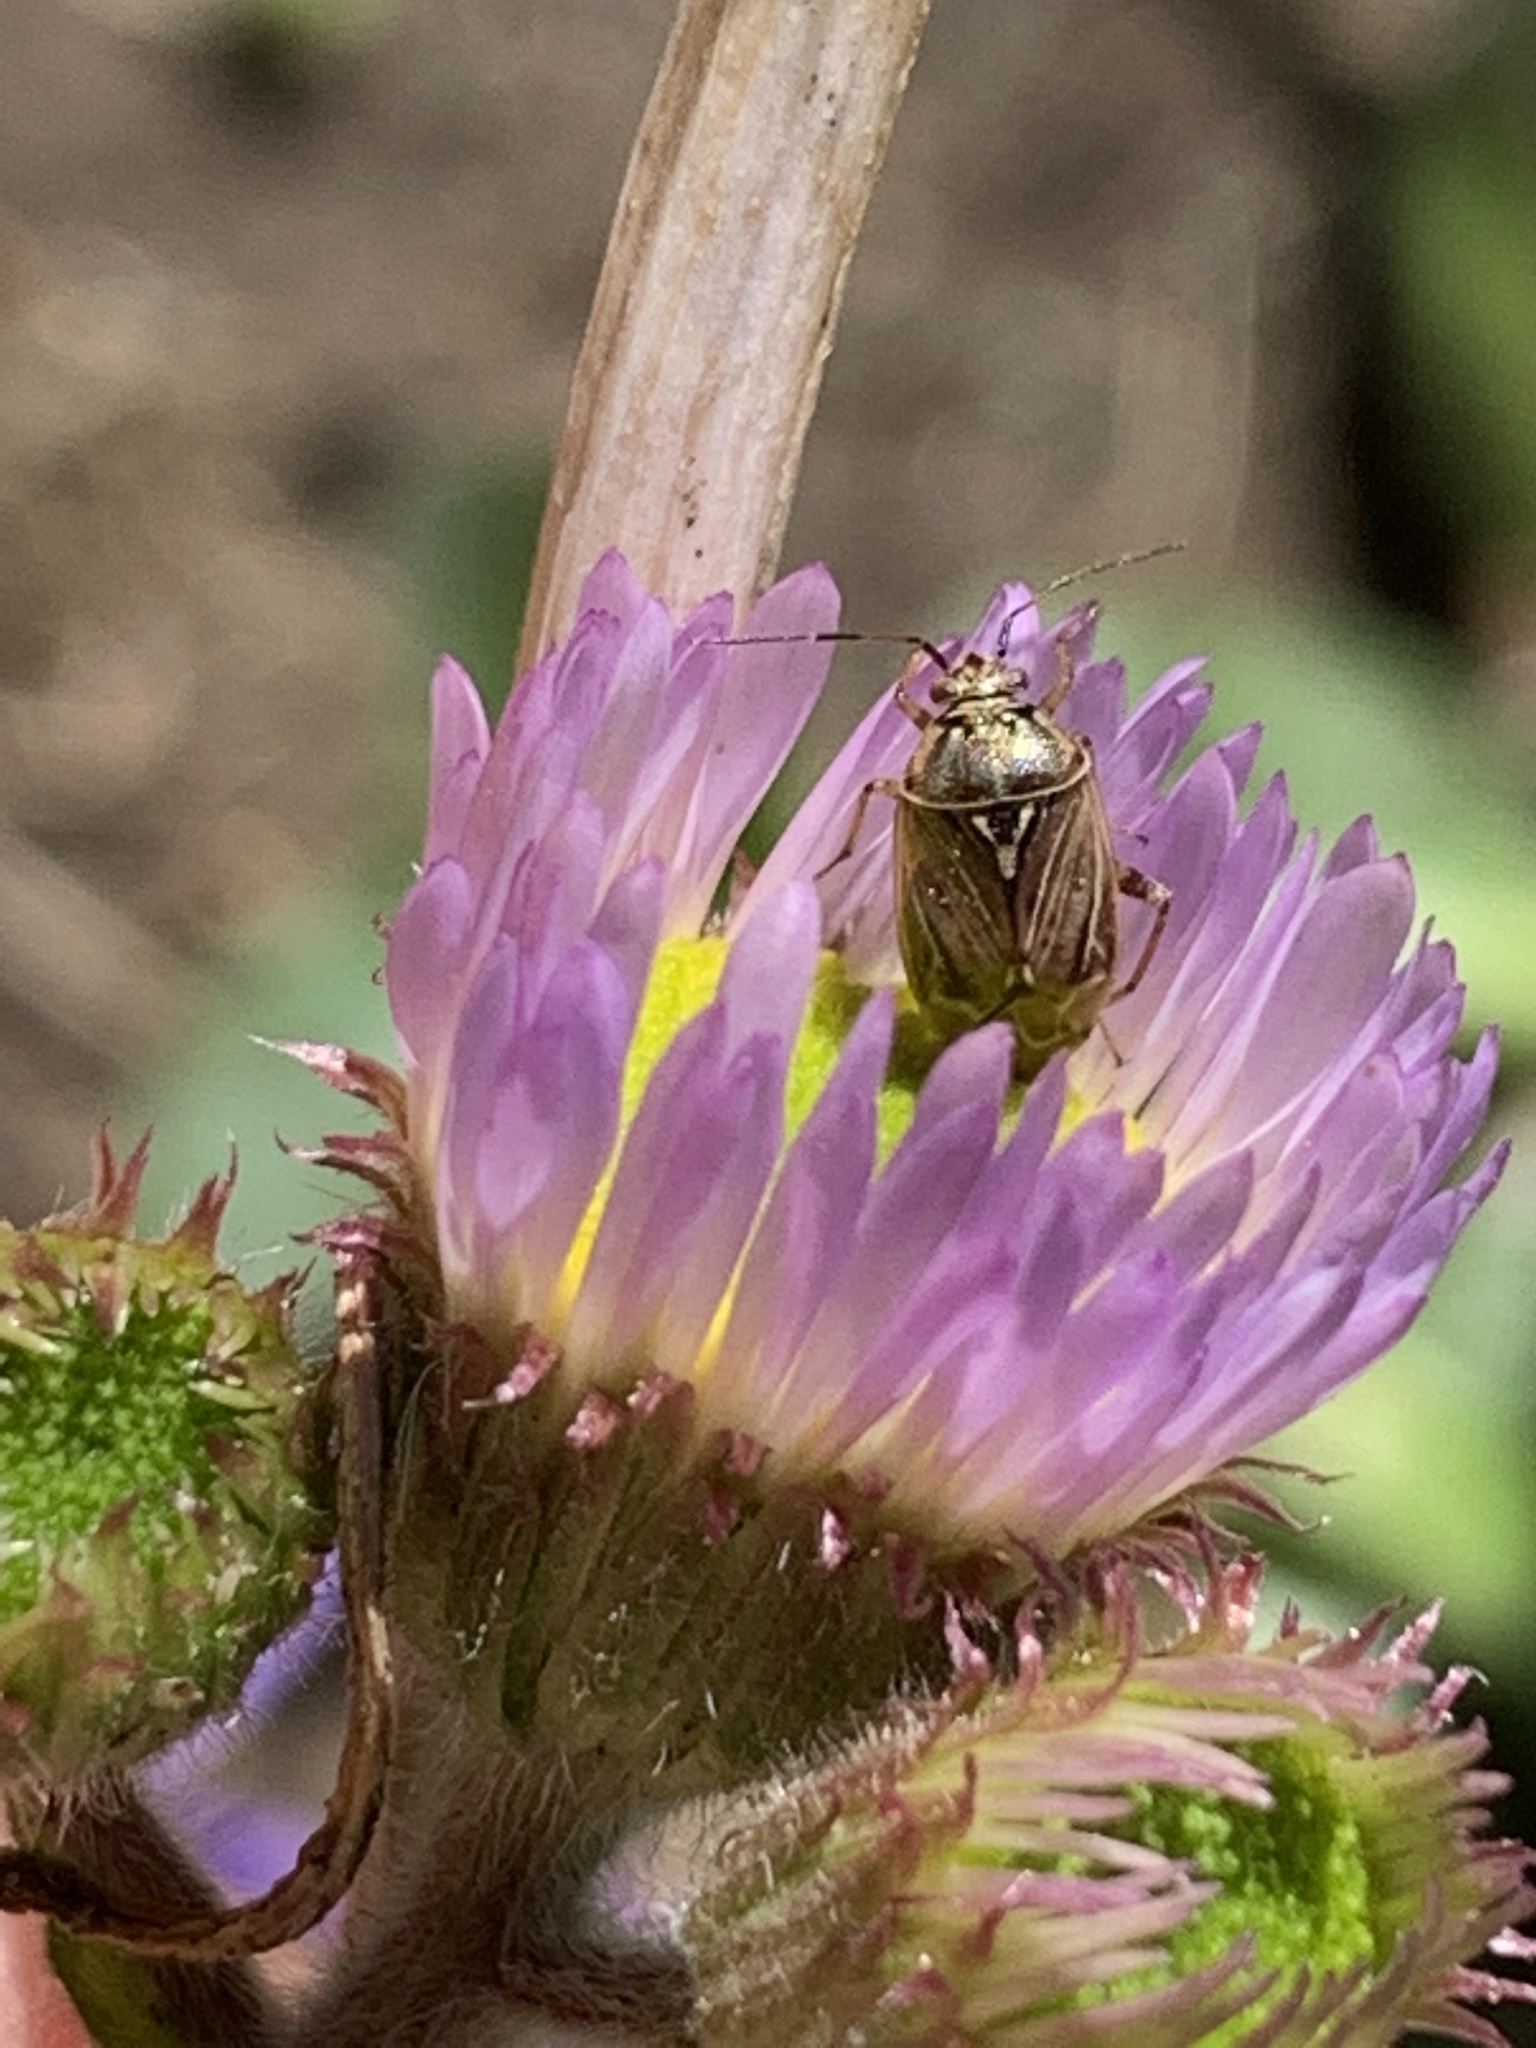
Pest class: lygus_bug